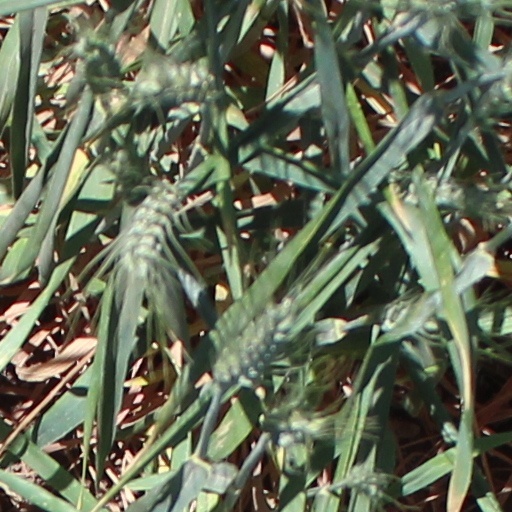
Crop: wheat